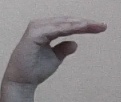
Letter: jeem